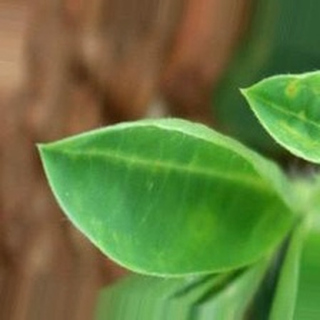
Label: healthy_groundnut